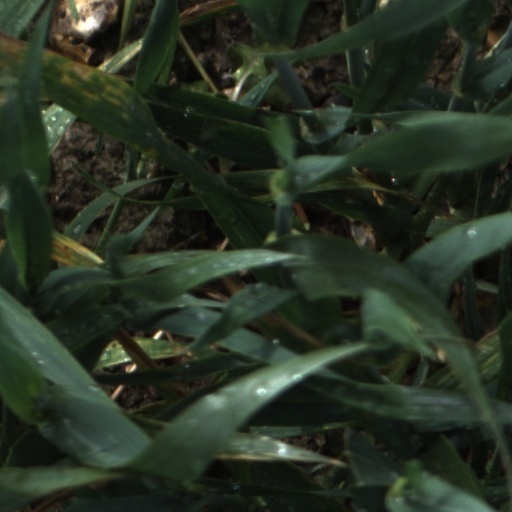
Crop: wheat